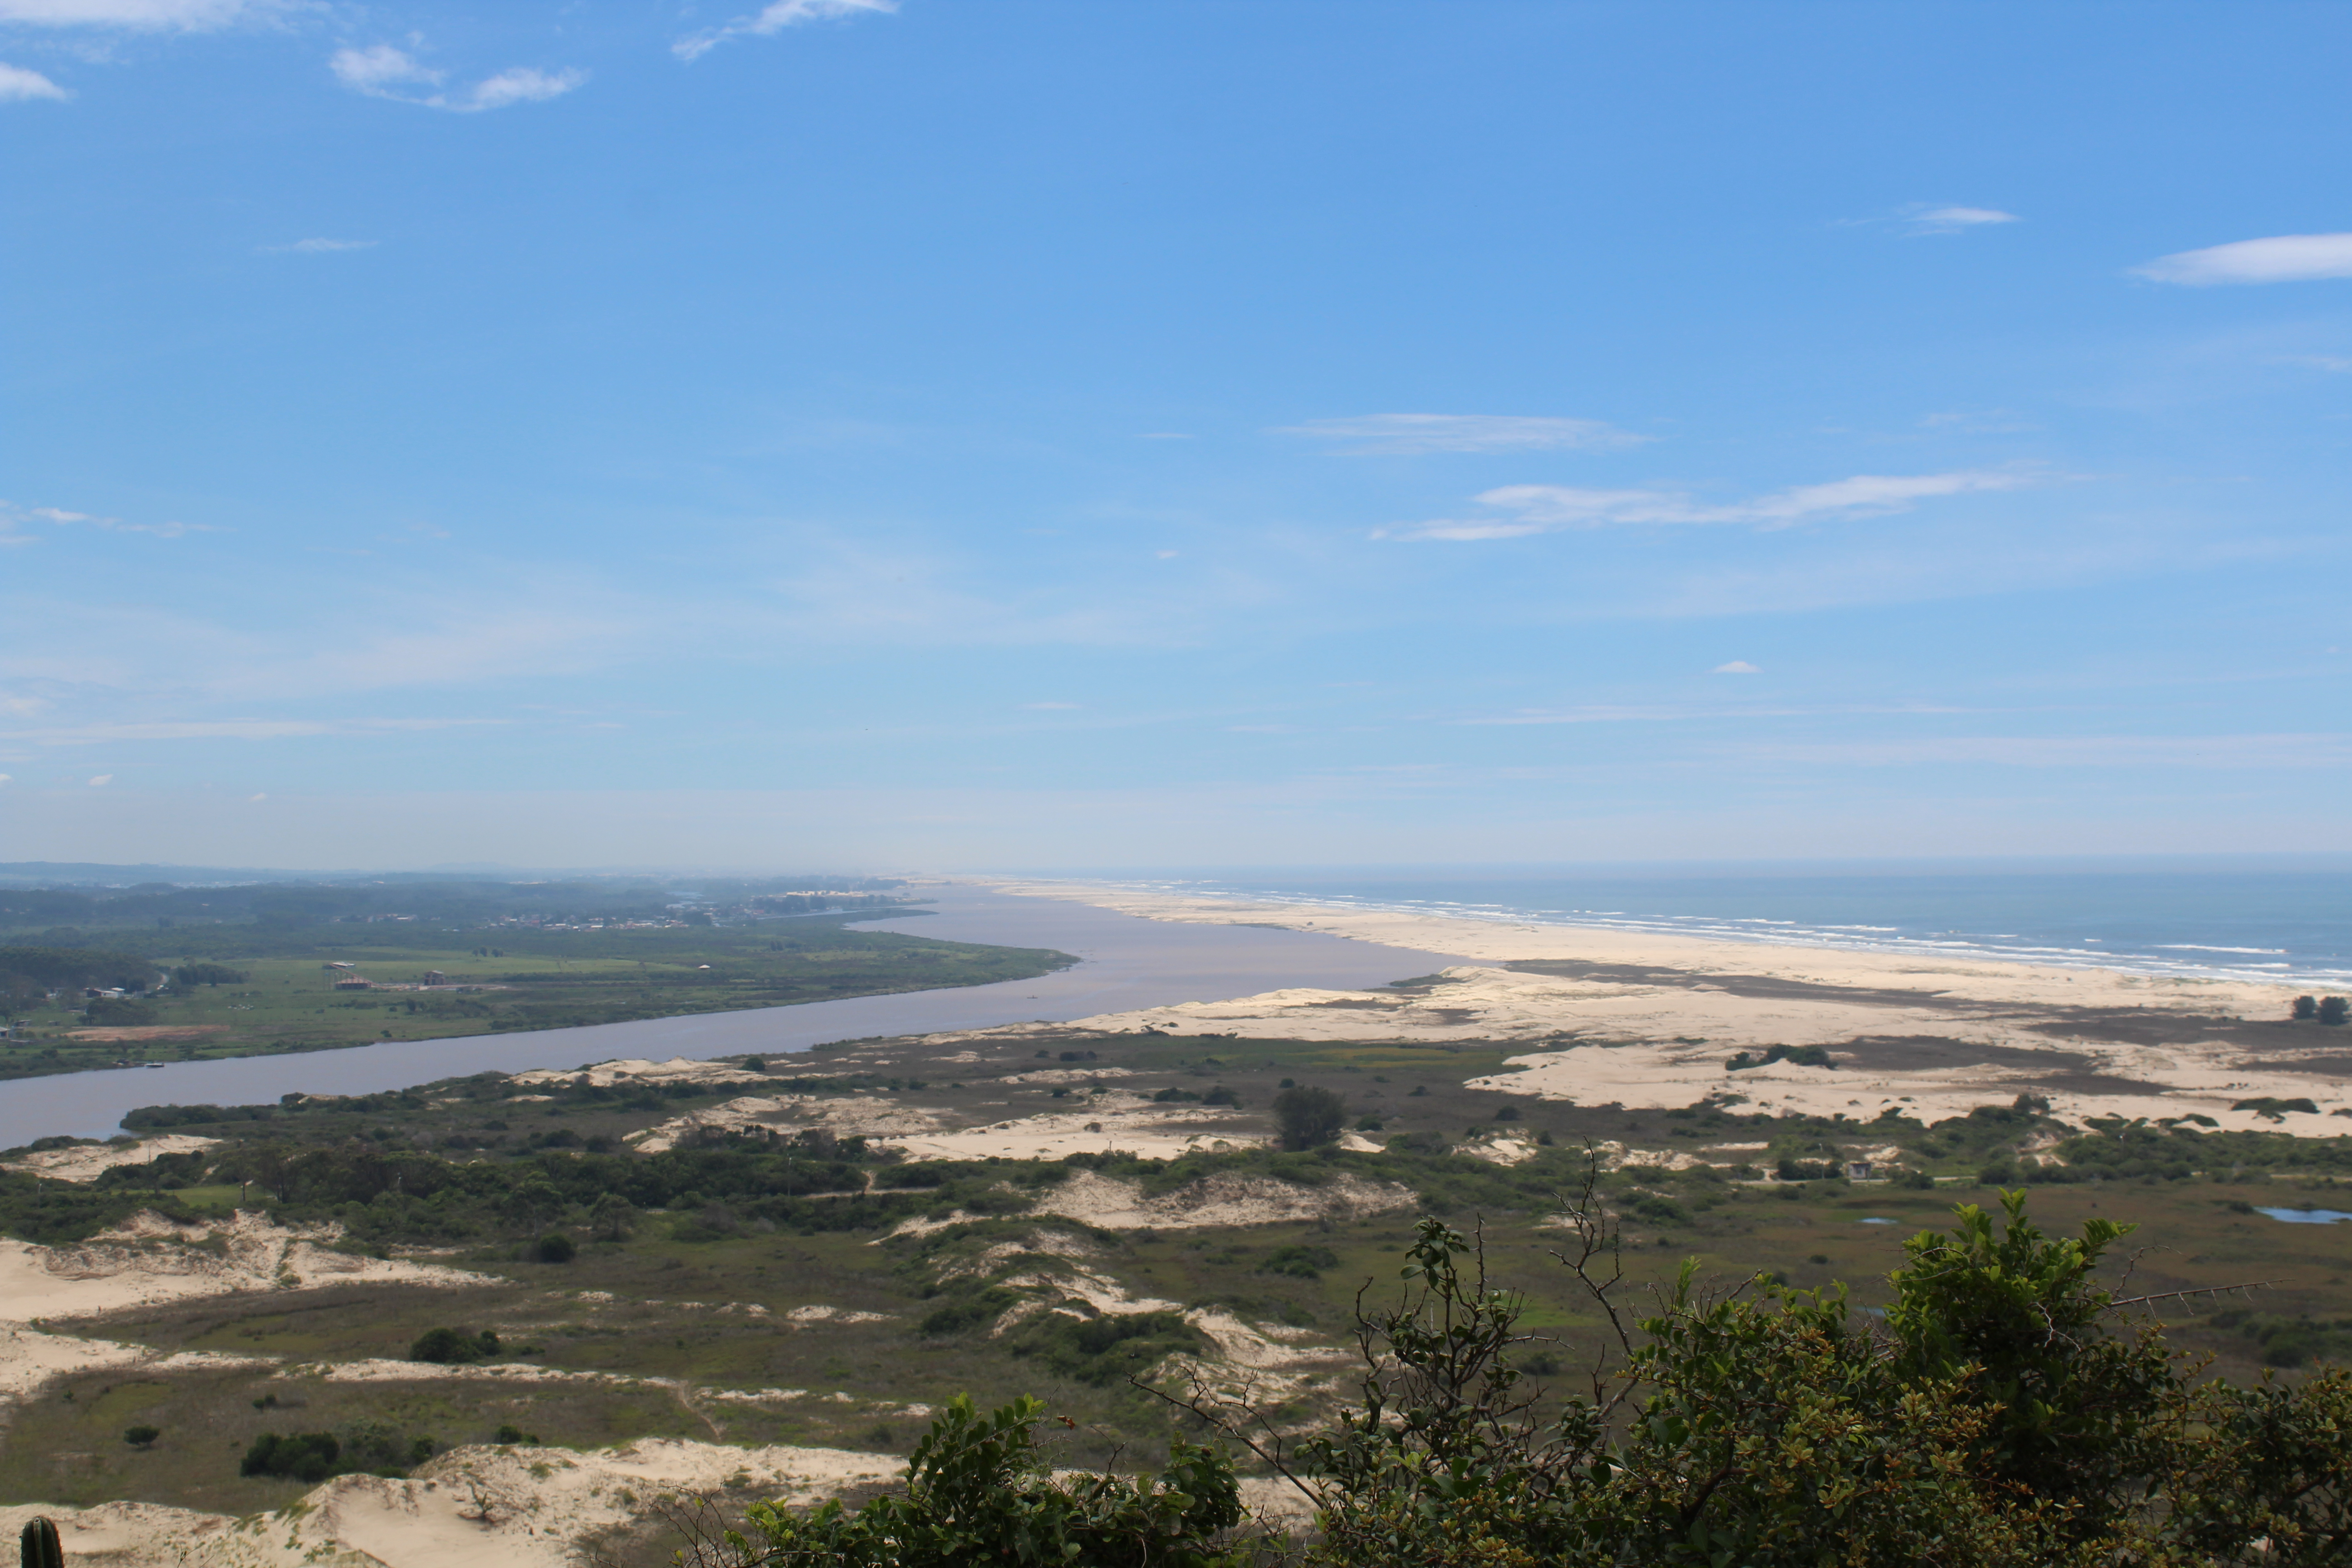
beach, cloud, sky, water resources, water, plant, coastal and oceanic landforms, terrain, tree, horizon, landscape, plain, city, hill, headland, cumulus, sand, road, geology, plateau, bird's eye view, wilderness, coast, ocean, reservoir, rock, cape, bay, grassland, steppe, natural landscape, aerial photography, tourism, vacation, chaparral, aeolian landform, loch, floodplain, shrubland, sea, sound, inlet, channel, peninsula, Raised beach, promontory, island, estuary